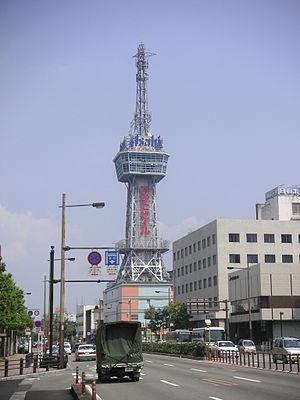
La tour de Beppu est un émetteur hertzien construit en 1957, à Beppu au Japon. D'une hauteur de 100 mètres, elle comporte une plateforme d'observation située à 55 mètres de hauteur.